Cherry Tree Wood

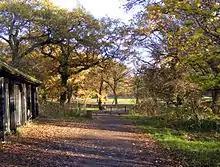
Cherry Tree Wood in autumn

Cherry Tree Wood is a 5.3-hectare park in East Finchley in the London Borough of Barnet. It is a Site of Local Importance for Nature Conservation. Located opposite East Finchley Underground station, it contains woodland and grassland, a playground, tennis courts, a cafe and toilets.